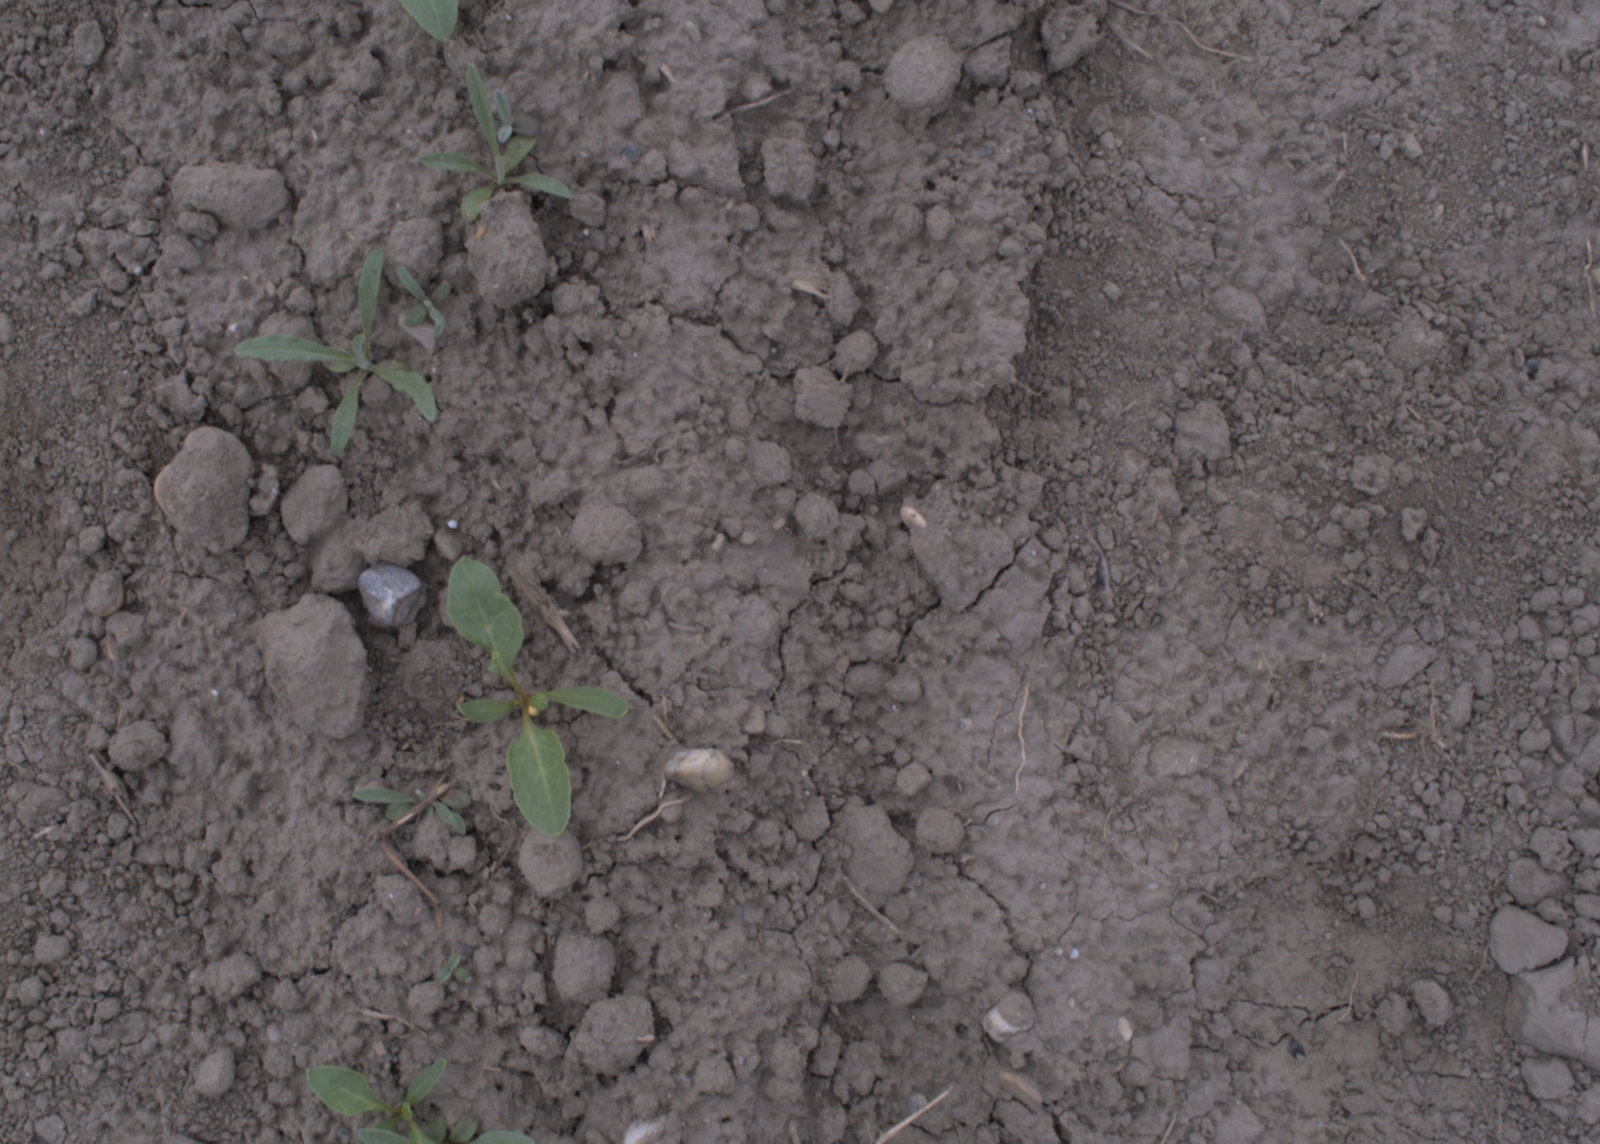
Capture date: 17.08.2020 12:10:18
Weather: cloudy
Wind: light
Seeding date: 21.07.2020
Plant canopy height (mm): 910